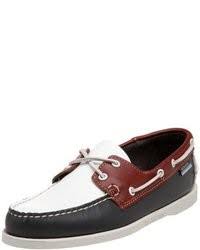
Label: Boat